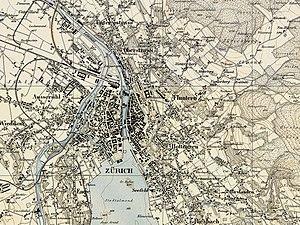
Zurich